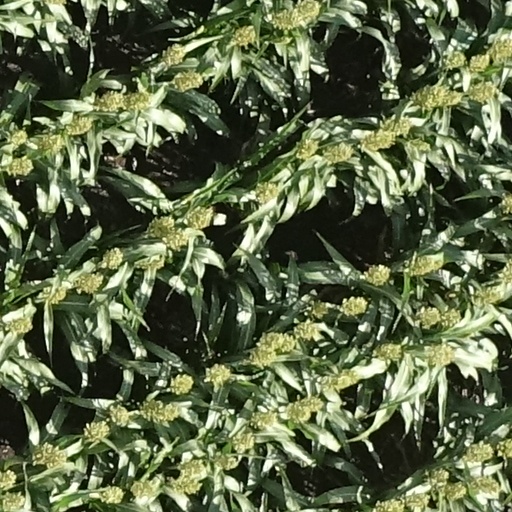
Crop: sorghum